Seroconversion

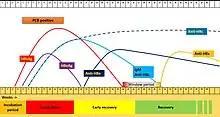
The typical seroconversion timecourse for hepatitis B

Seroconversion plays a major role in the diagnosis and treatment of hepatitis B infections. As in other viral infections, seropositivity indicates that an individual has a sufficiently high concentration of antibody or antigen in the blood to be detectable by standard techniques. While assays for other infections such as COVID-19 and HIV primarily test for seroconversion of antibodies against antigens, assays for HBV also test for antigens. The standard serology panel for seroconversion include hepatitis B surface antigen, hepatitis B surface antibody for IgM and IgG, hepatitis B core antibody for IgM and IgG, and hepatitis B e-antigen.